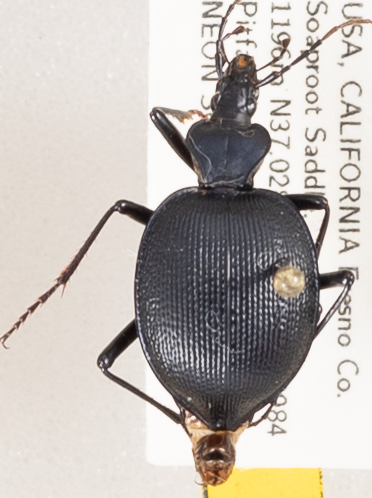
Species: Scaphinotus oreophilus
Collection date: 2019-06-19
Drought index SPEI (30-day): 0.9
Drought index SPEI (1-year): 0.39
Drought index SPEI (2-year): -0.03